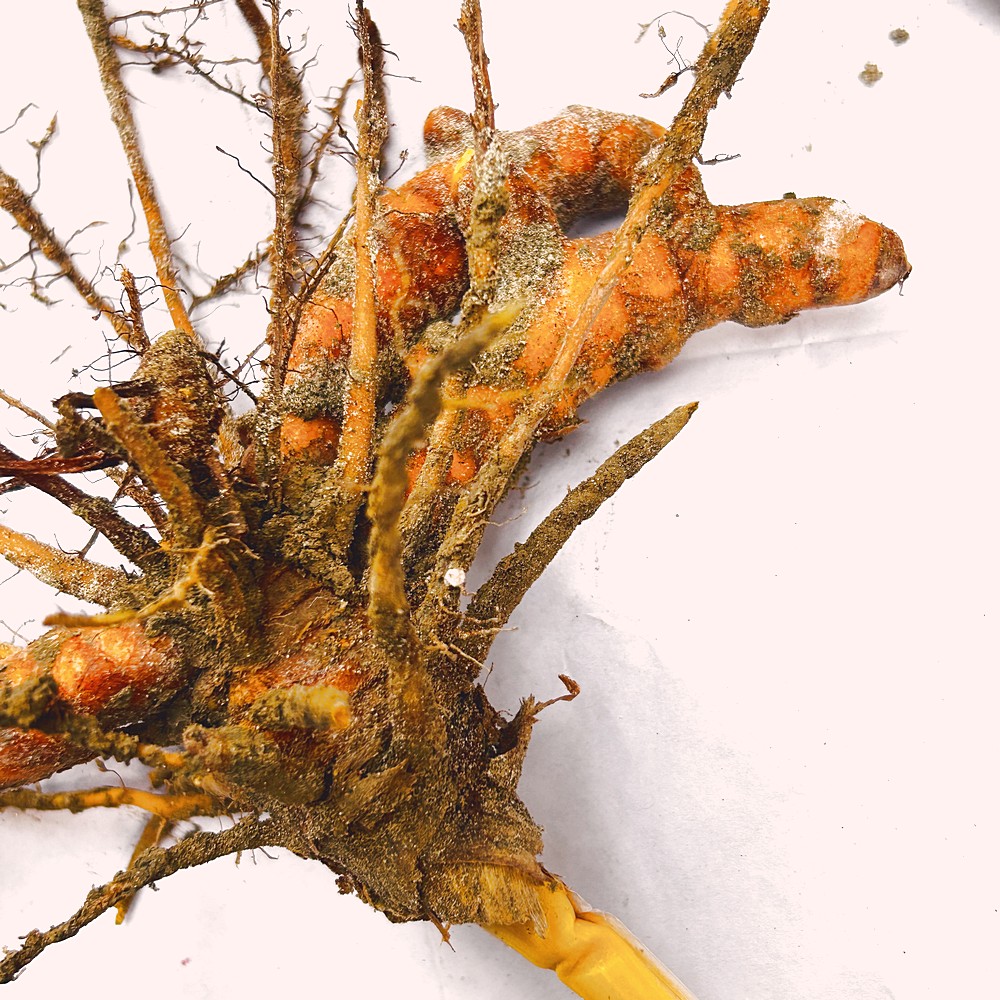
Label: Rhizome Healthy Root